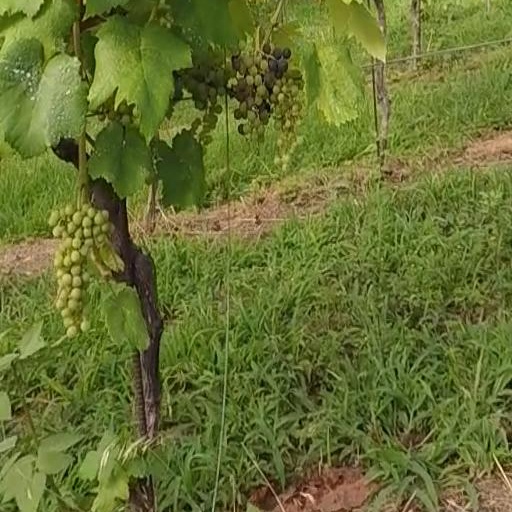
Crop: grape